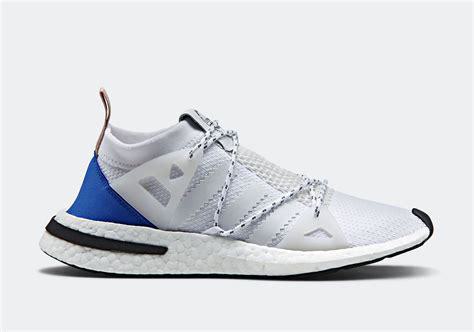
Brand: Adidas
Model: Arkyn